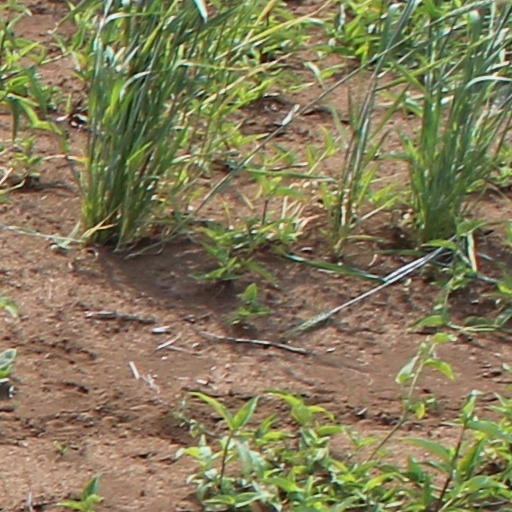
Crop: wheat